British colonization of the Americas

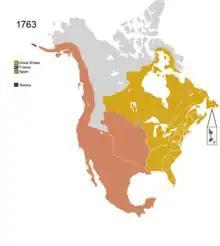
After the end of the French and Indian War in 1763, North America was dominated by the British and Spanish Empires

The Glorious Revolution and the succession of William III, who had long resisted French hegemony as the Stadtholder of the Dutch Republic, ensured that England and its colonies would come into conflict with the French empire of Louis XIV after 1689. Under the leadership of Samuel de Champlain, the French had established Quebec City on the St Lawrence River in 1608, and it became the center of French colony of Canada. France and England engaged in a proxy war via Native American allies during and after the Nine Years' War, while the powerful Iroquois declared their neutrality. War between France and England continued in Queen Anne's War, the North American component of the larger War of the Spanish Succession. In the 1713 Treaty of Utrecht, which ended the War of Spanish Succession, the British won possession of the French territories of Newfoundland and Acadia, the latter of which was renamed Nova Scotia. In the 1730s, James Oglethorpe proposed that the area south of the Carolinas be colonized to provide a buffer against Spanish Florida, and he was part of a group of trustees that were granted temporary proprietorship over the Province of Georgia. Oglethorpe and his compatriots hoped to establish a utopian colony that banned slavery, but by 1750 the colony remained sparsely populated, and Georgia became a crown colony in 1752.